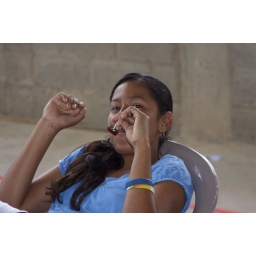
female student in blue top eats sucker after discipleship class